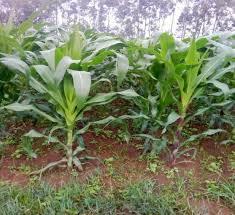
Huu ni msimu wa upanzi ambapo tunaona yaliyopandwa ni mahindi, ambayo bado hayajapaliliwa. Tunaona magugu shambani na nyasi. Mwisho wa shamba pia kuna miti mirefu mirefu ambayo yamesimama.